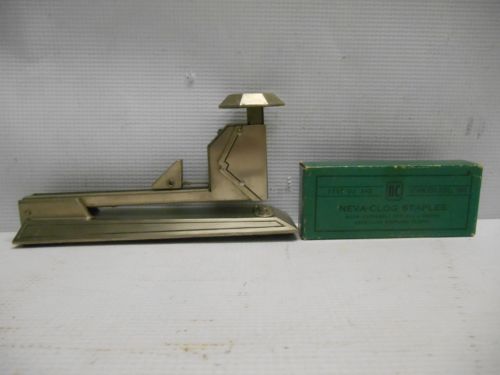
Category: stapler